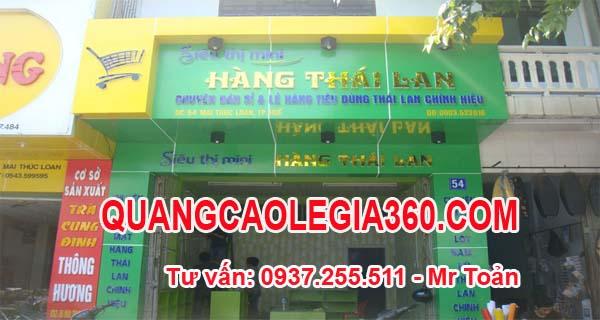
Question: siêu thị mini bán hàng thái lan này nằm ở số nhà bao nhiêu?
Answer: số 54